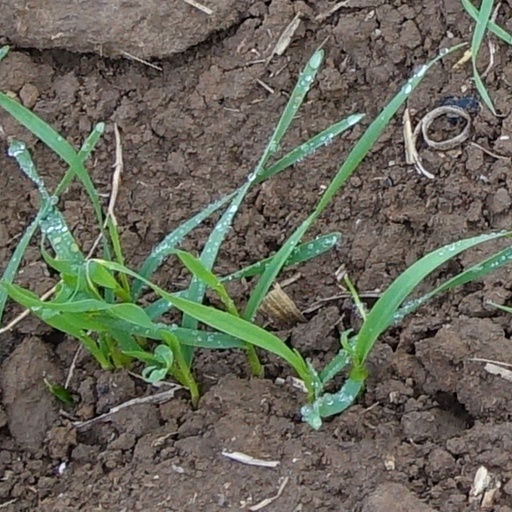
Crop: wheat